Web notes

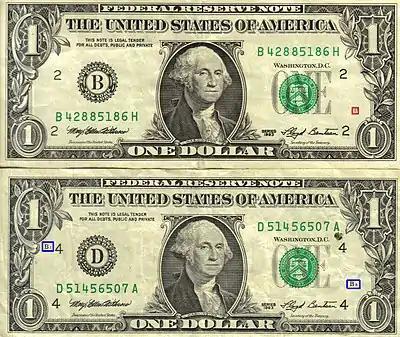

The red box indicates the faceplate number on a web note, which is near the bottom right corner, while blue boxes indicate the faceplate number, in the bottom right corner, and a position indicator number, in the upper left corner, on a sheet-fed note. Also, on sheetfed notes, the plate numbers are preceded by a letter.